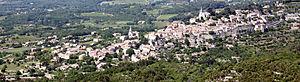
Bonnieux est une commune française, située dans le département de Vaucluse en région Provence-Alpes-Côte d'Azur. On appelle ses habitants les Bonnieulais.
Le triangle d'or du Luberon est une expression datant des années 1970-1980 reprise par certains journaux comme le Méridional pour désigner une partie de la vallée du Calavon, au nord de la montagne du petit Luberon.